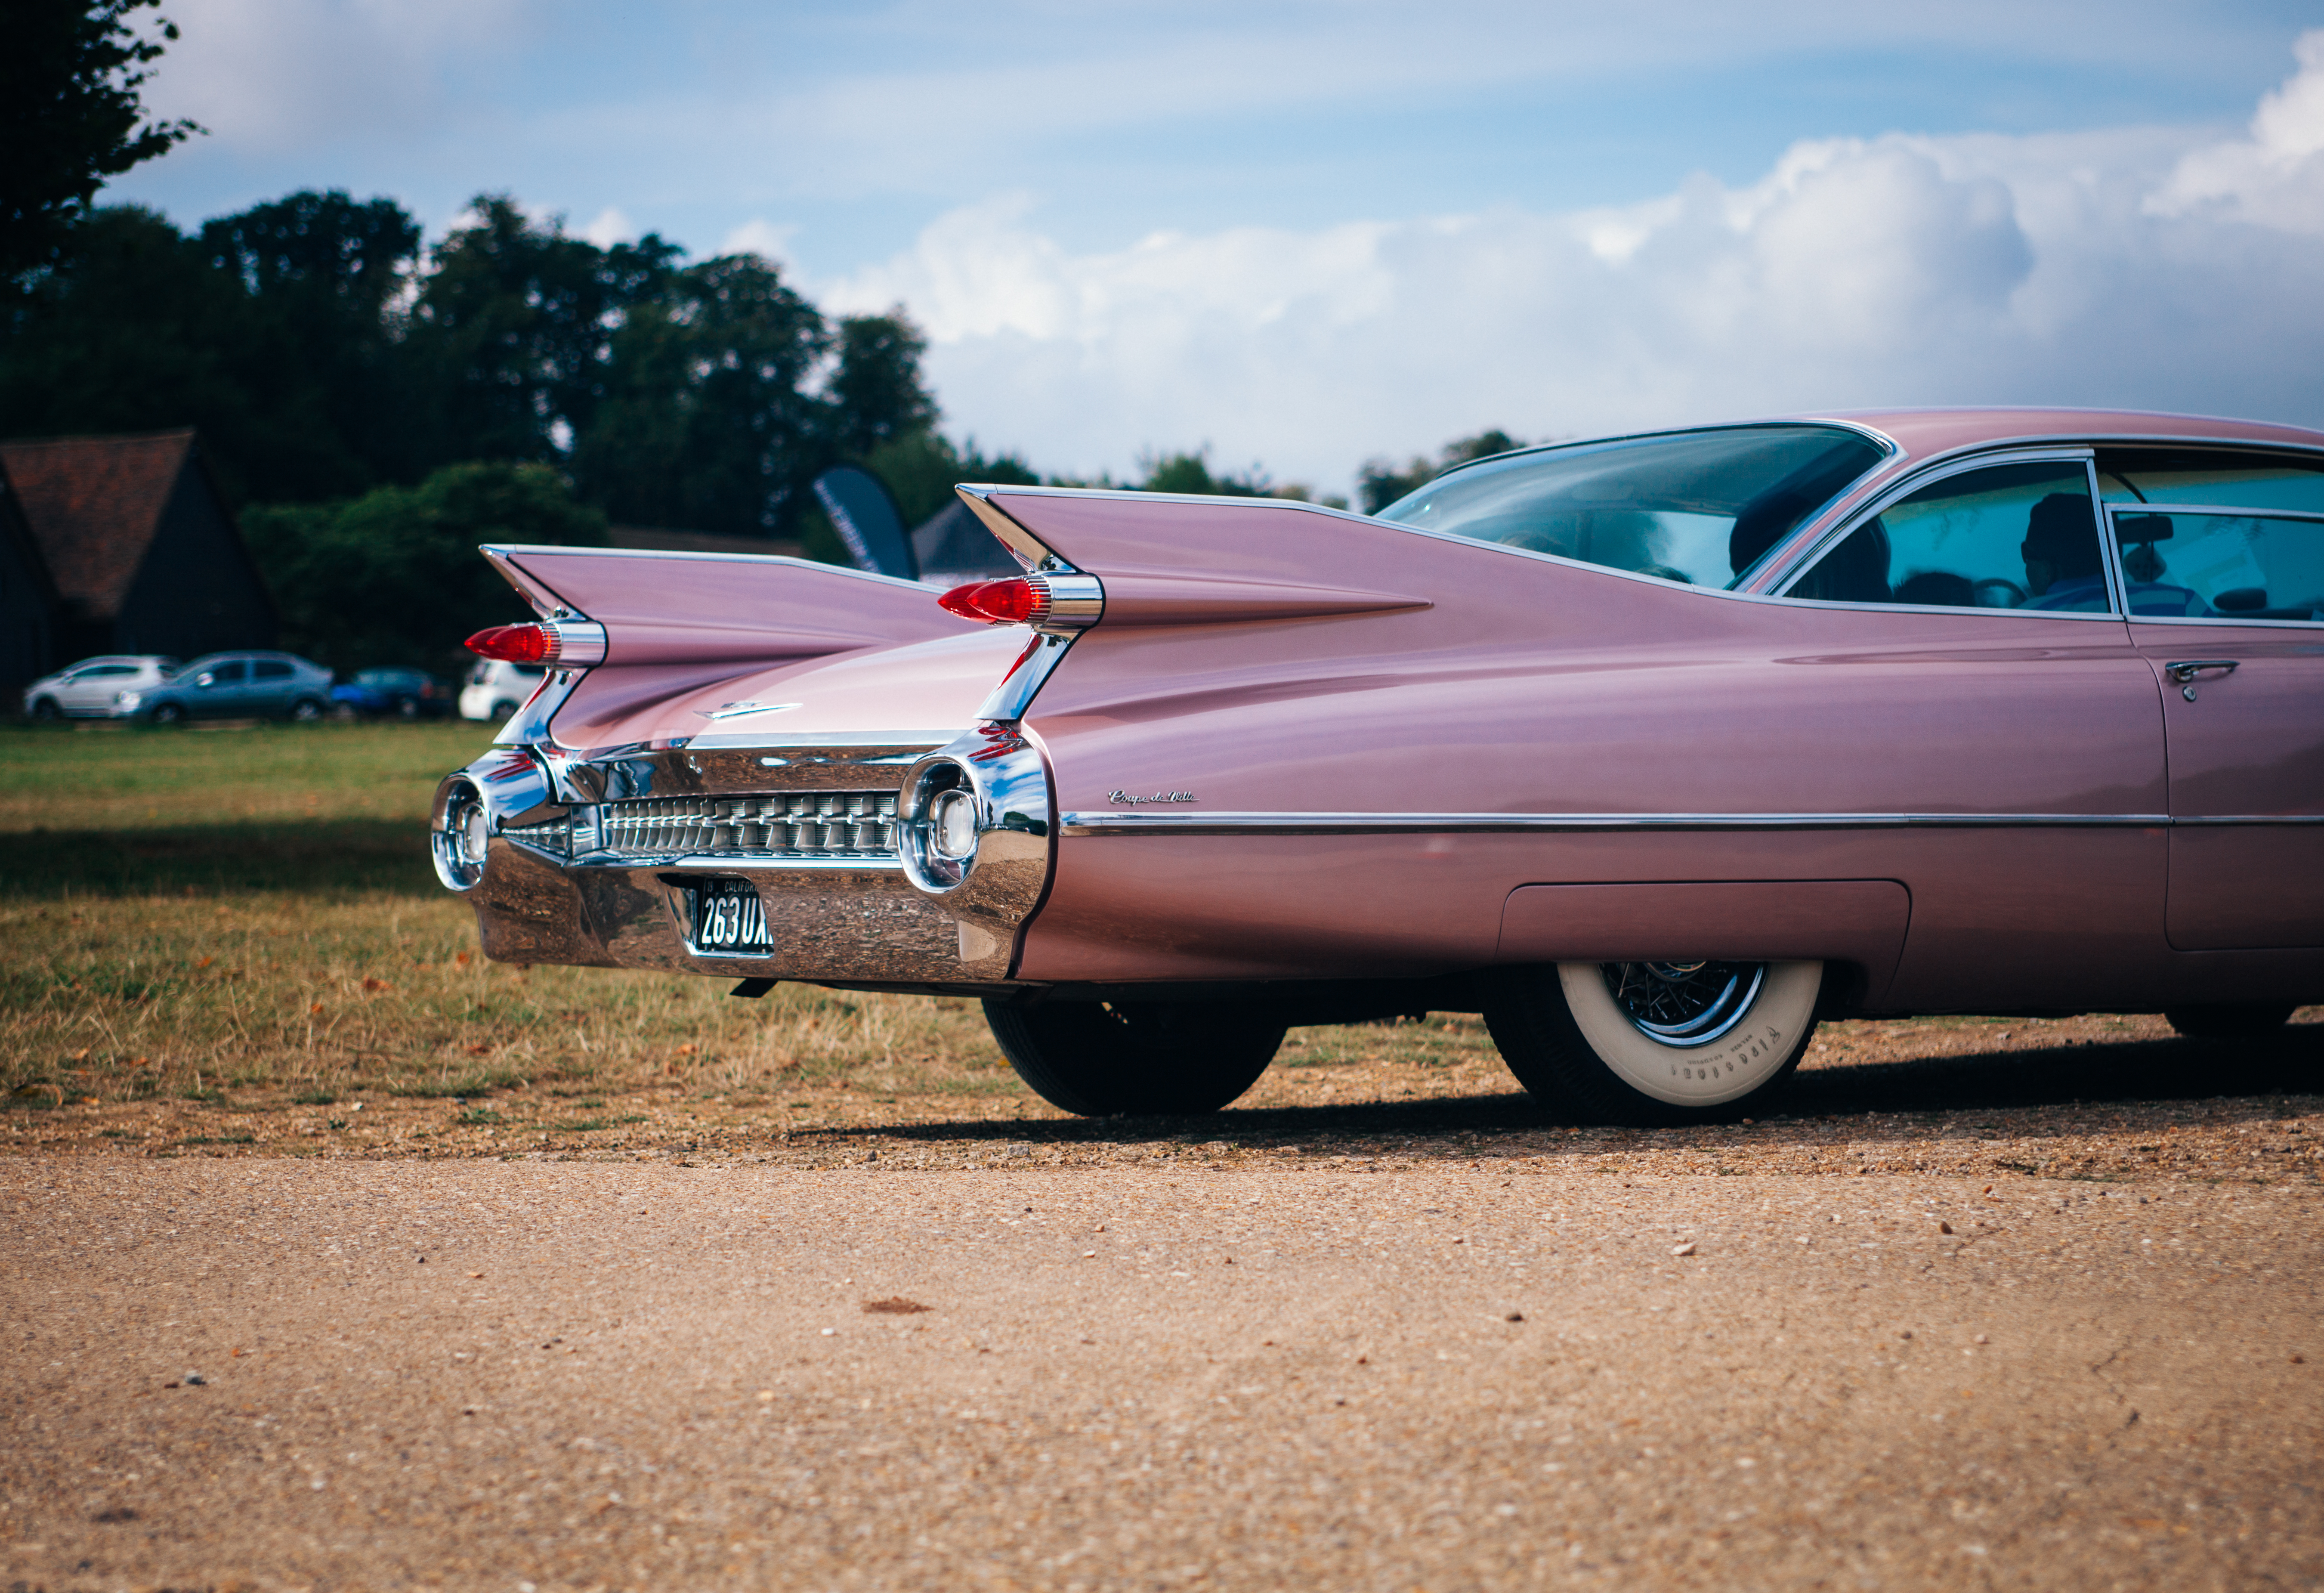
car, automobile, vehicle, classic car, automotive, motor vehicle, vintage car, land vehicle, automobile make, automotive exterior, automotive design, luxury vehicle, full size car